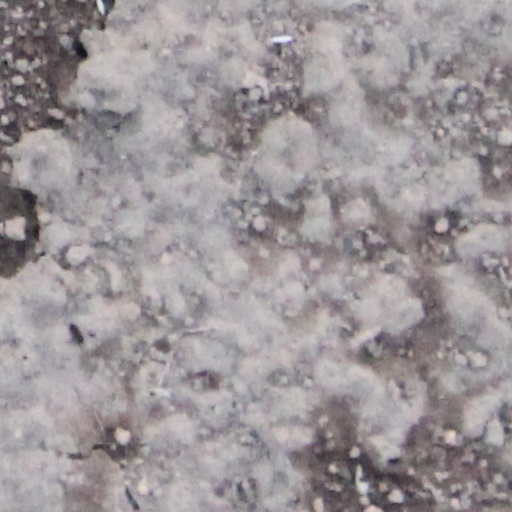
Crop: wheat